Heterogeneous metal catalyzed cross-coupling

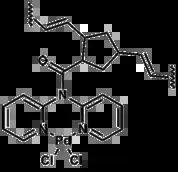

The “shuttling” kinetics of Pd mass transfer (from solid phase to solution phase and back to solid phase) have been verified by three-phase test experiments, while the solution-phase catalytic activity which characterizes most heterogeneous cross-coupling has been verified by TEM, hot filtration, and poisoning experiments. However, truly heterogeneous cross-coupling systems may exist. Poyatos et al. immobilized a Pd pincer carbene complex (Figure 3) on MK-10 clay and observed that while high TON (ca. 10) and TOF was maintained relative to the soluble catalyst, no activity was found in the solution for the supported catalyst – a strong indicator of a fully heterogeneous catalytic mechanism.